De Nog Grotere Slijmfilm

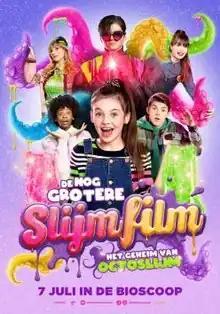
Theatrical release poster

De Nog Grotere Slijmfilm: Het Geheim van Octoslijm is a 2021 Dutch adventure film directed by Martijn Smits. The film is the sequel to the 2020 film "De Grote Slijmfilm" directed by Hans Somers.